Middle Ages

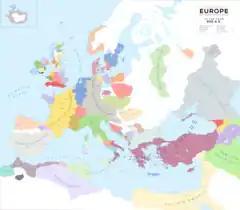
Europe in 900

Efforts by local kings to fight the invaders led to the formation of new political entities. In Anglo-Saxon England, King Alfred the Great (r. 871–899) came to an agreement with the Viking invaders in the late 9th century, resulting in Danish settlements in Northumbria, Mercia, and parts of East Anglia. By the middle of the 10th century, Alfred's successors had conquered Northumbria and restored English control over most of the southern part of Great Britain. In northern Britain, Kenneth MacAlpin (d. c. 860) united the Picts and the Scots into the Kingdom of Alba. In the early 10th century, the Ottonian dynasty had established itself in Germany, and was engaged in driving back the Magyars. Its efforts culminated in the coronation in 962 of (r. 936–973) as Holy Roman Emperor. In 972, he secured recognition of his title by the Byzantine Empire, which he sealed with the marriage of his son Otto II (r. 967–983) to Theophanu (d. 991), daughter of an earlier Byzantine Emperor Romanos II (r. 959–963). By the late 10th century Italy had been drawn into the Ottonian sphere after a period of instability; Otto III (r. 996–1002) spent much of his later reign in the kingdom. The western Frankish kingdom was more fragmented, and although kings remained nominally in charge, much of the political power devolved to the local lords.